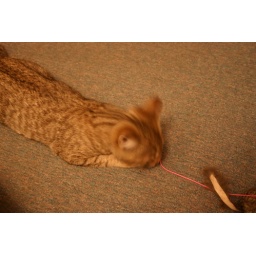
I got a kitten from the lady in the flower shop downstairs. She has wicked awesome moves.